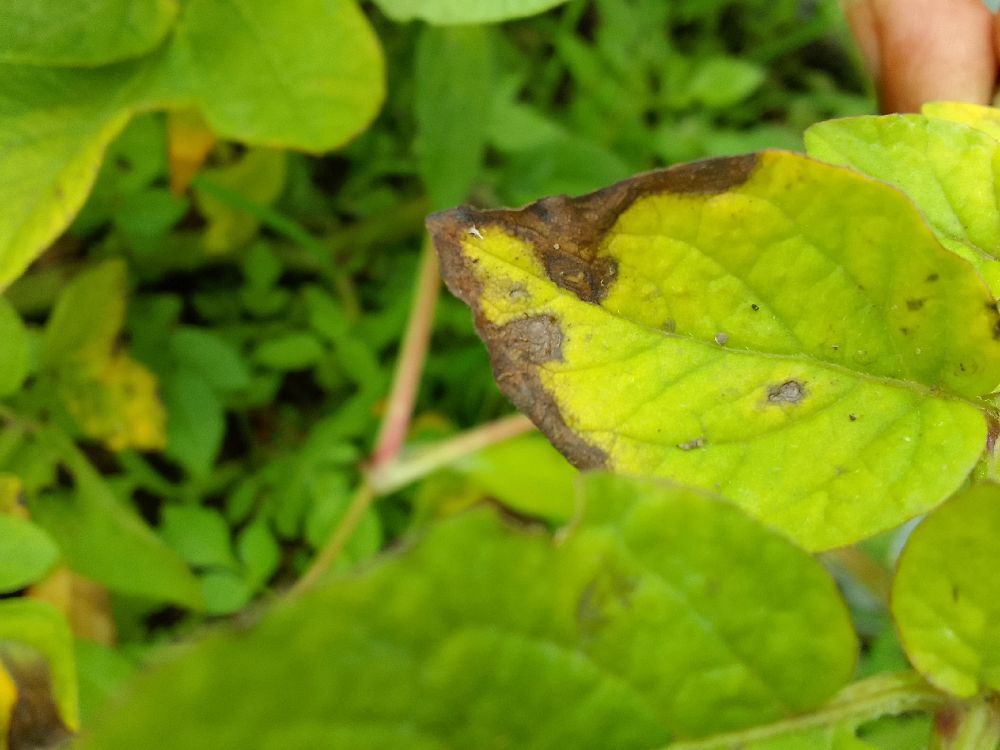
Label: Early blight